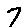
Label: 7